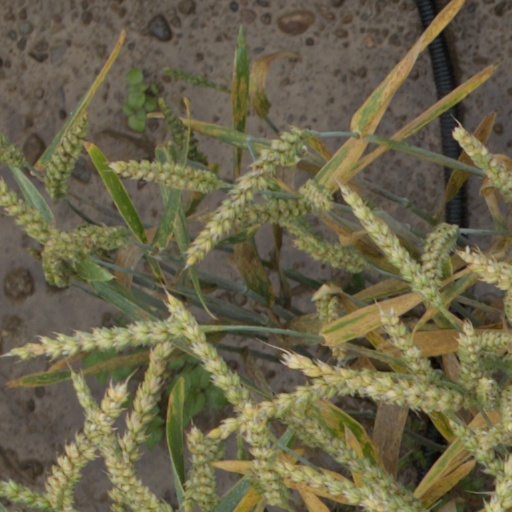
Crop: wheat